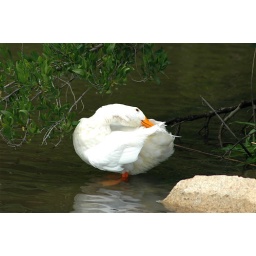
Photos from an afternoon in Chestertown, MD, including a public sail on the 1767 replica ship Sultana